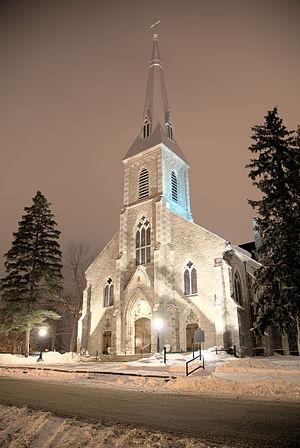
Cet article recense les lieux patrimoniaux du comté de Peterborough inscrits au répertoire des lieux patrimoniaux du Canada, qu'ils soient de niveau provincial, fédéral ou municipal.